United Nations Security Council Resolution 1343

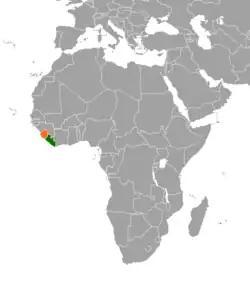
Locations of Sierra Leone and Liberia in Africa

United Nations Security Council resolution 1343, adopted unanimously on 7 March 2001, after recalling resolutions on Sierra Leone and the region, including resolutions 1132 (1997), 1171 (1998) and 1306 (2000), the Council demanded that Liberia end its support for rebels in Sierra Leone and threatened the imposition of wide-ranging sanctions unless the country complied with the Security Council.